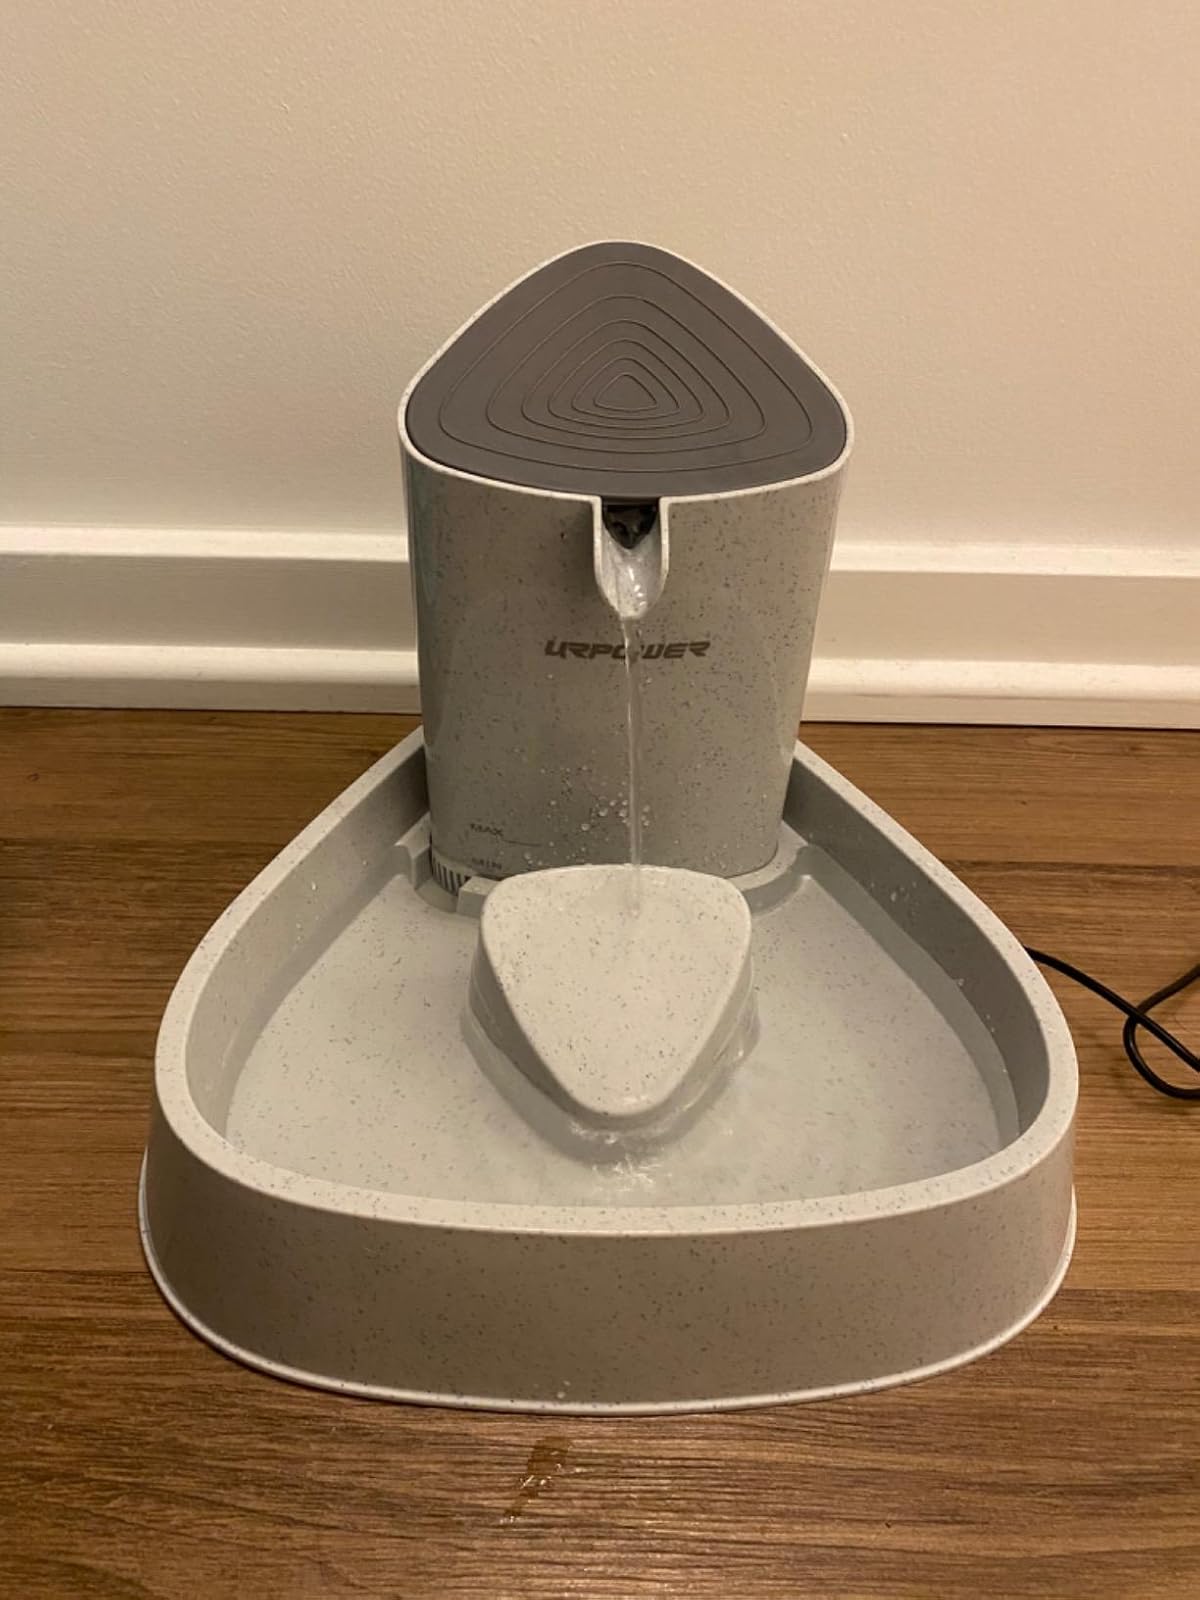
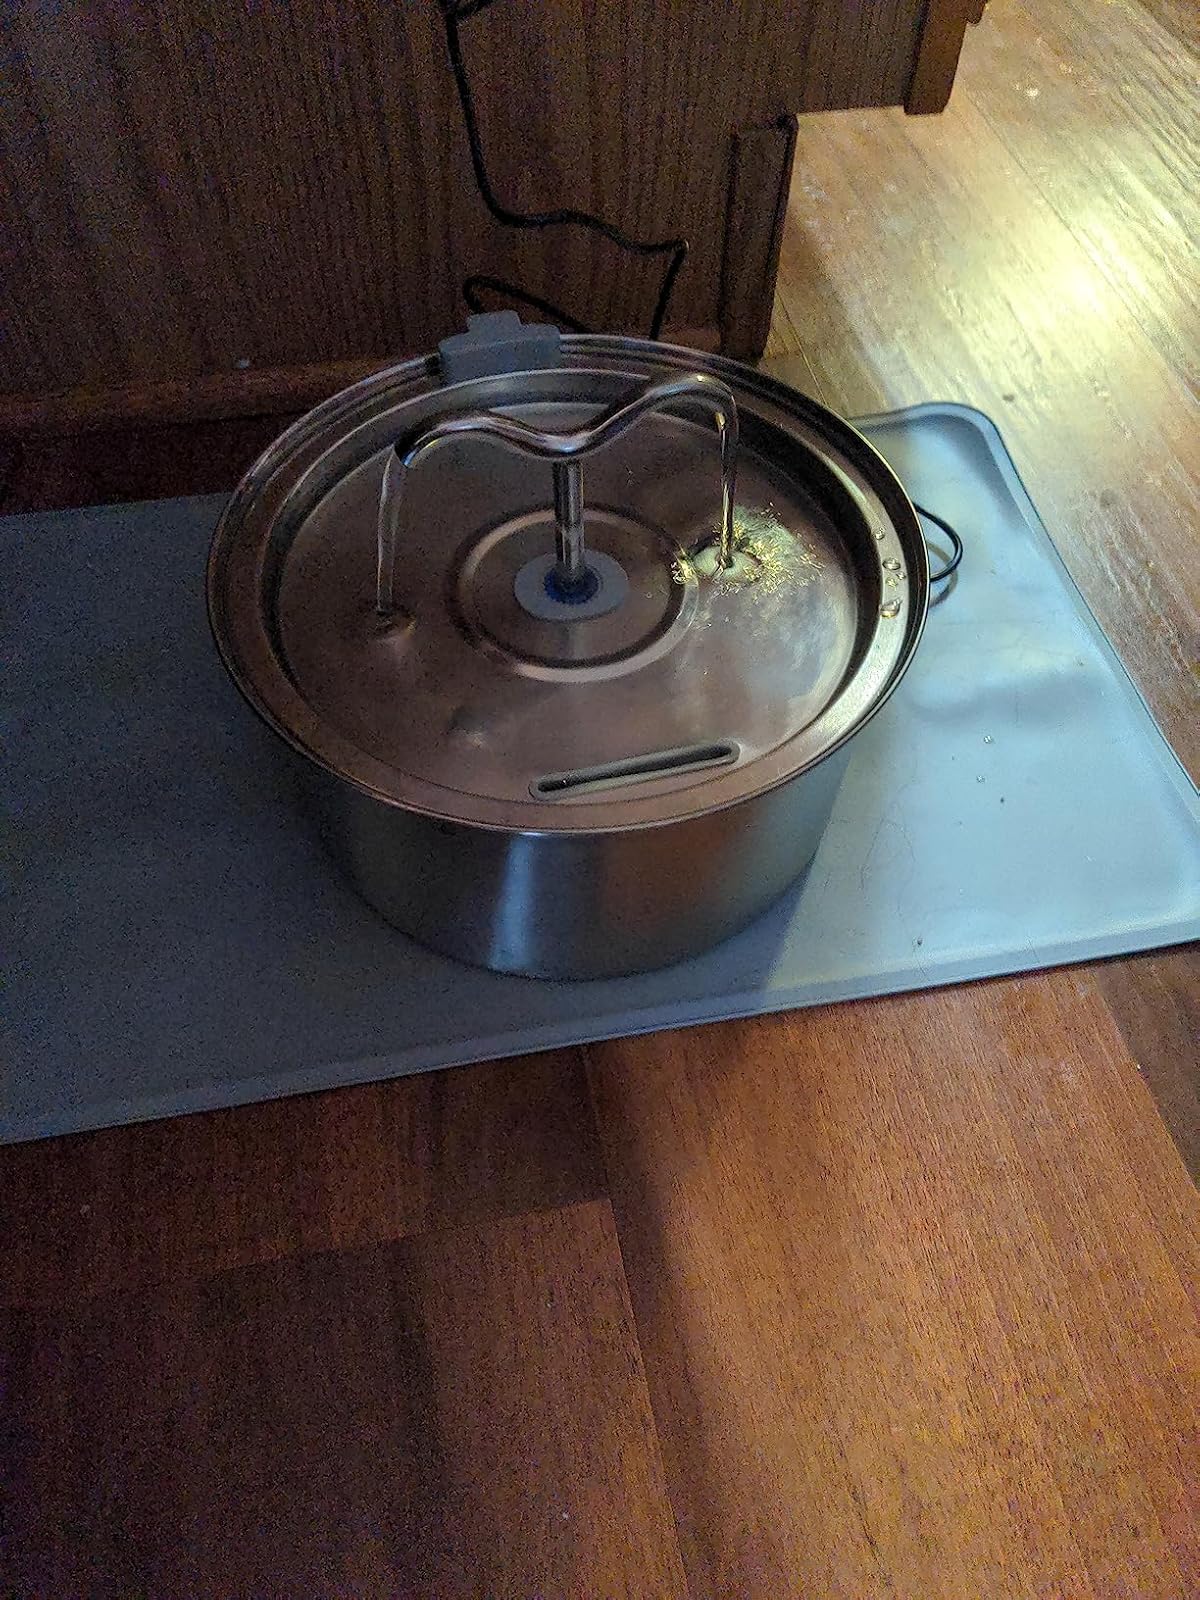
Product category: items_bowl
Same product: no